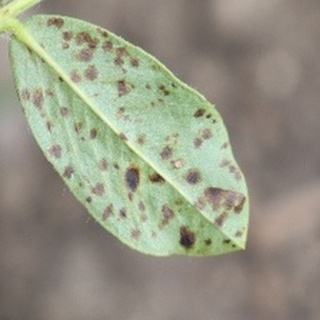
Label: groundnut_rust